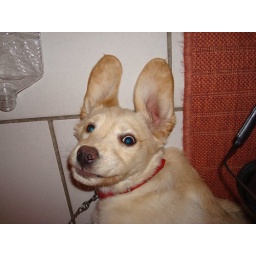
Chewed up plastic water bottle within biting distance!